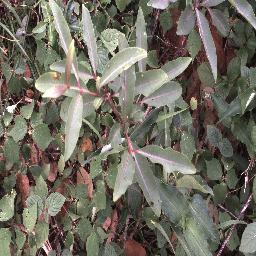
Label: rubber_vine